Henry Friendly

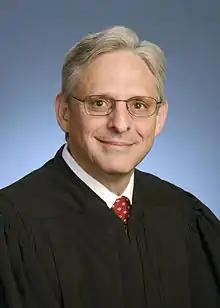
Image of Merrick Garland

In Friendly's second year, Frankfurter notified him of his decision to appoint him as a law clerk to Justice Louis Brandeis on the Supreme Court. Brandeis was aware of Friendly's intellectual achievements at Harvard; both he and Frankfurter foresaw a career for Friendly in the legal academy. In Friendly's third year, Frankfurter changed course. He suggested that Friendly delay the clerkship to remain at Harvard for a fourth year to study, teach, and research for him. Friendly declined, tired of law school. Buckner advised him to immediately proceed to the clerkship then be a practitioner. The competing interests of Brandeis, Frankfurter, and Buckner led to a quarrel over whether he should enter the academy or the private practice of law. Ultimately, Friendly forewent a postgraduate year. He decided to begin with Brandeis in the fall after graduation, and traveled to Washington, D.C., where a front-page story by "The Christian Science Monitor" described their association as "the two highest Harvard Law men to work together."